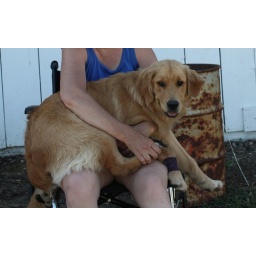
This really cute dog is a service dog in training.